Mikhail Herzenstein

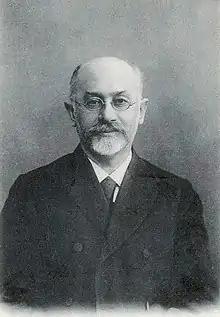

Mikhail Yakovlevich Herzenstein (Voznesensk, Russian Empire — , Terijoki, Grand Duchy of Finland, Russian Empire) was a Russian-Jewish scientist and politician who converted to Christianity, elected for the Constitutional Democratic Party to the First State Duma of the Russian Empire, representing the city of Moscow. He was assassinated before the end of his parliamentary mandate by the Black Hundreds, a reactionary antisemitic terrorist group at his summer home in Terijoki in the Grand Duchy of Finland.